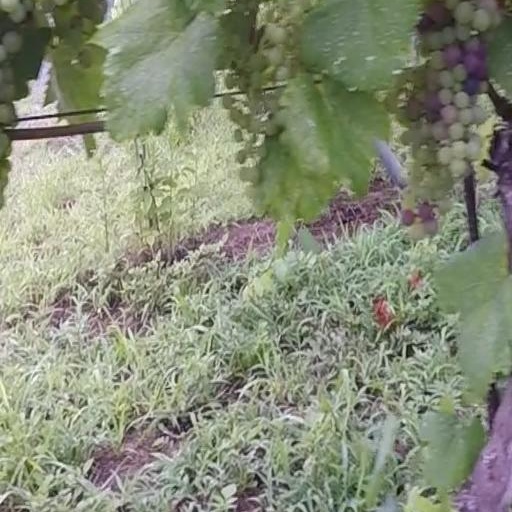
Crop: grape